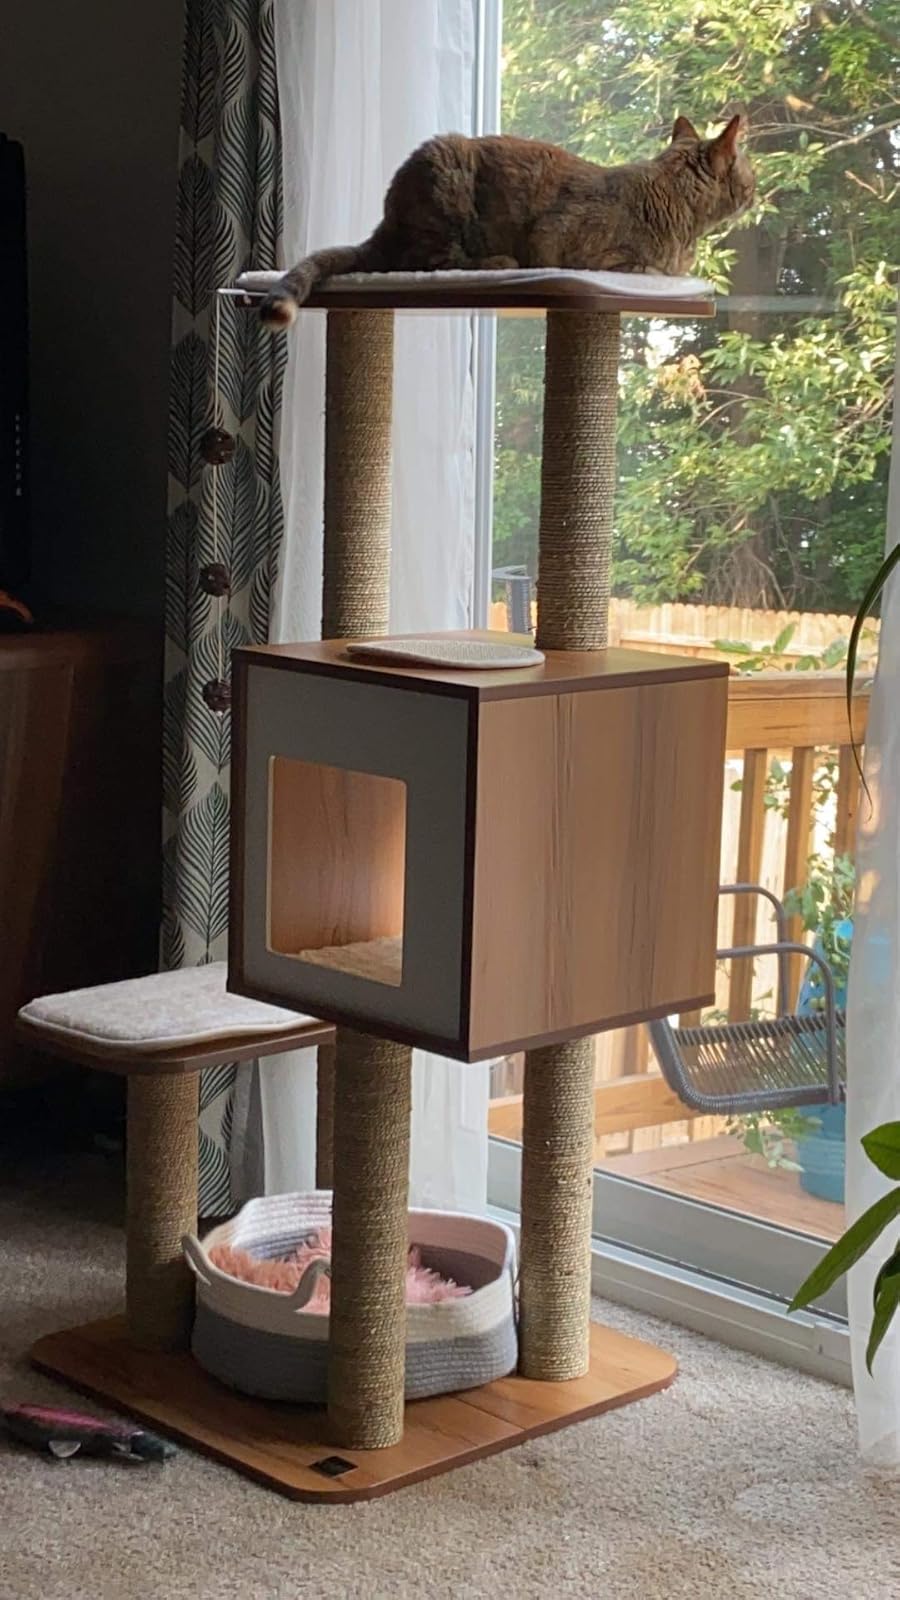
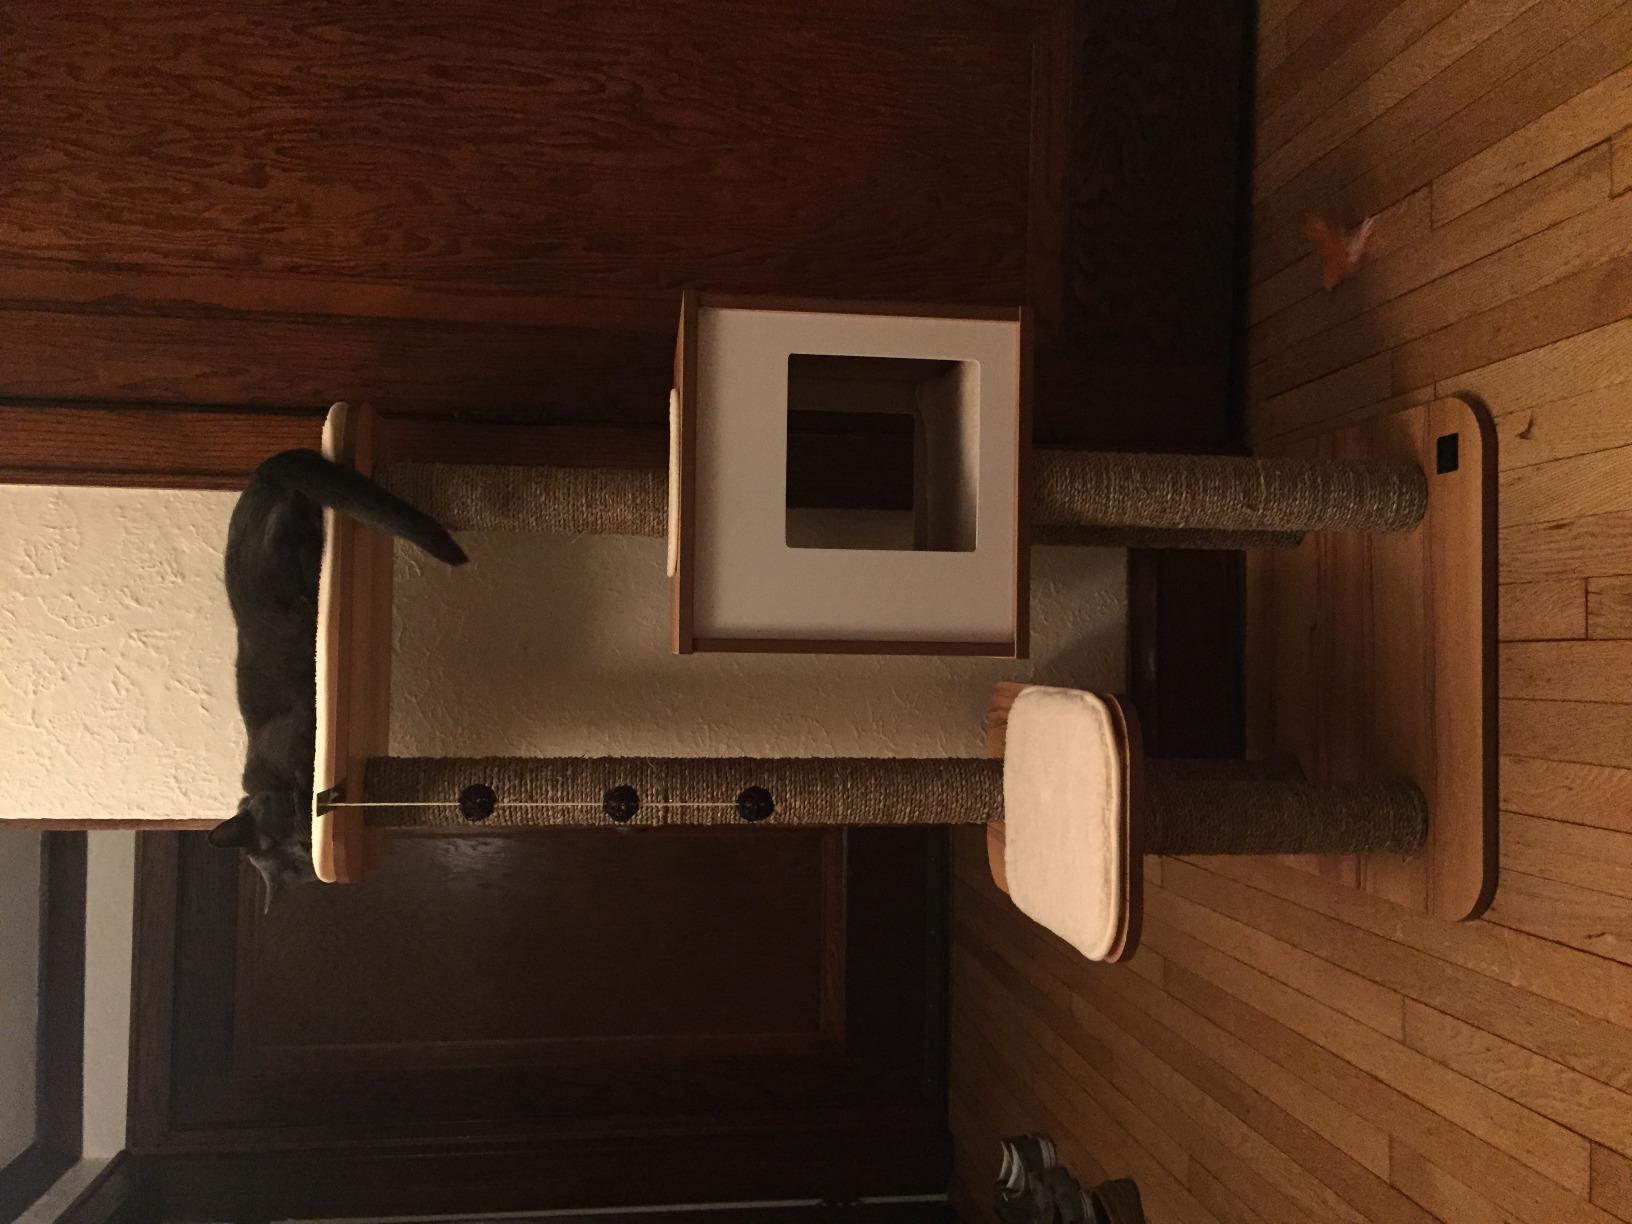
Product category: items_cat tree
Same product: yes